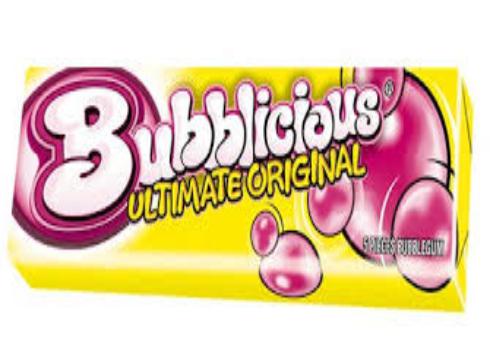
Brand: Bubblicious
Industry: Food